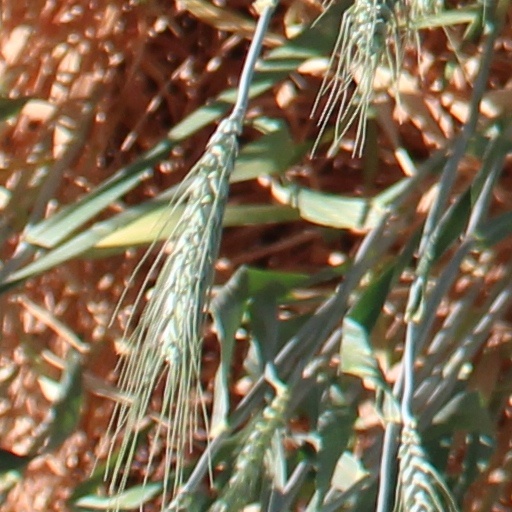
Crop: wheat